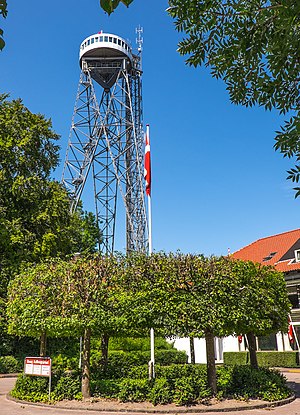
Aalborgtårnet
Aalborgtårnet i 2014.
Aalborgtårnet er et 55 meter højt tårn i Aalborg, som blev opført i 1933 i forbindelse med Nordjysk Udstilling. Det er tegnet af arkitekt Carlo Odgård og konstrueret af civilingeniør Svend Rønnow på Aalborg Værft.